Wrangel Island

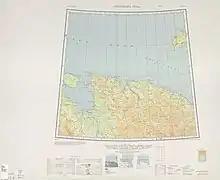

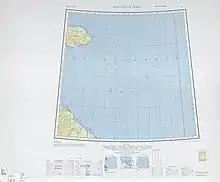

In 1926, a team of Soviet explorers, equipped with three years of supplies, landed on Wrangel Island. Clear waters that facilitated the 1926 landing were followed by years of continuous heavy ice surrounding the island. Attempts to reach the island by sea failed, and it was feared that the team would not survive their fourth winter.